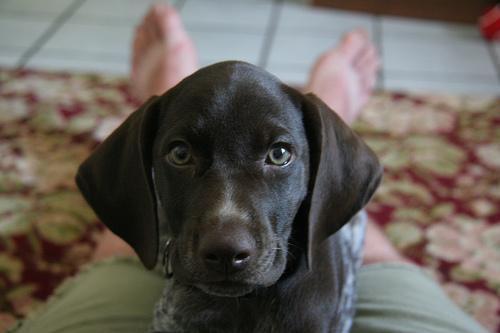
German_short-haired_pointer